Freedom Train

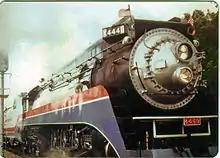
No. 4449 stopping in Georgia in 1976 while pulling the train

Mayor James J. Pleasants Jr., of Memphis, Tennessee, announced that black and white people would be allowed to visit the Freedom Train only during separate visiting hours. (Pleasants acted with the support of their boss Edward H. Crump, the most influential figure in Memphis politics during the former half of the 20th century.) When "Freedom Train" organizers then canceled the train's planned stop in Memphis, Pleasants responded that segregated viewing hours were necessary to avert "race trouble" that would inevitably result from interracial "jostling and pushing". To "Freedom Train" stops in other cities, the mayor's office sent undercover agents, who reported that, first, some other southern cities had enforced segregation during viewing, and furthermore, that white patrons of the "Freedom Train" elsewhere had disliked the presence of Black Americans.